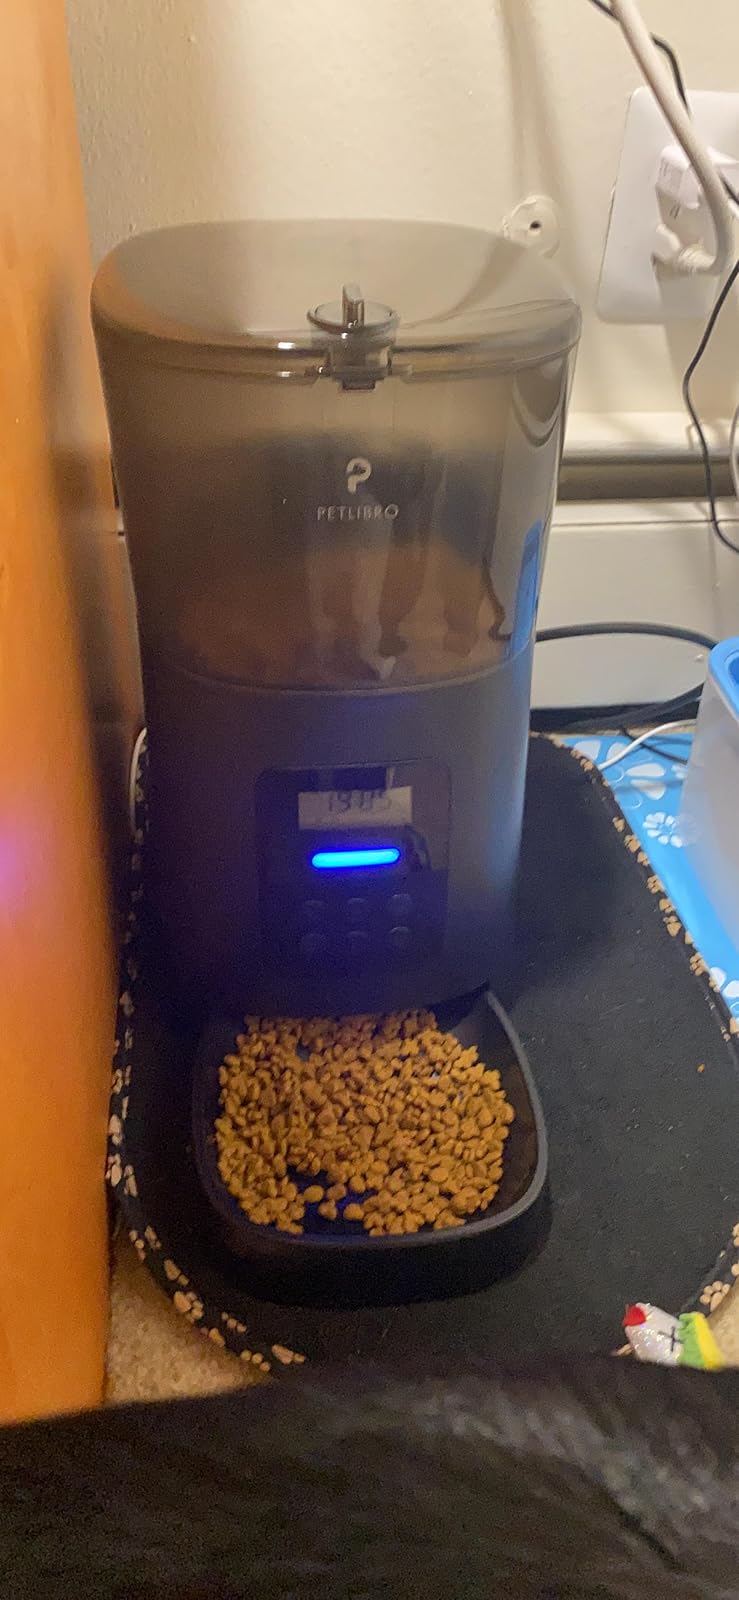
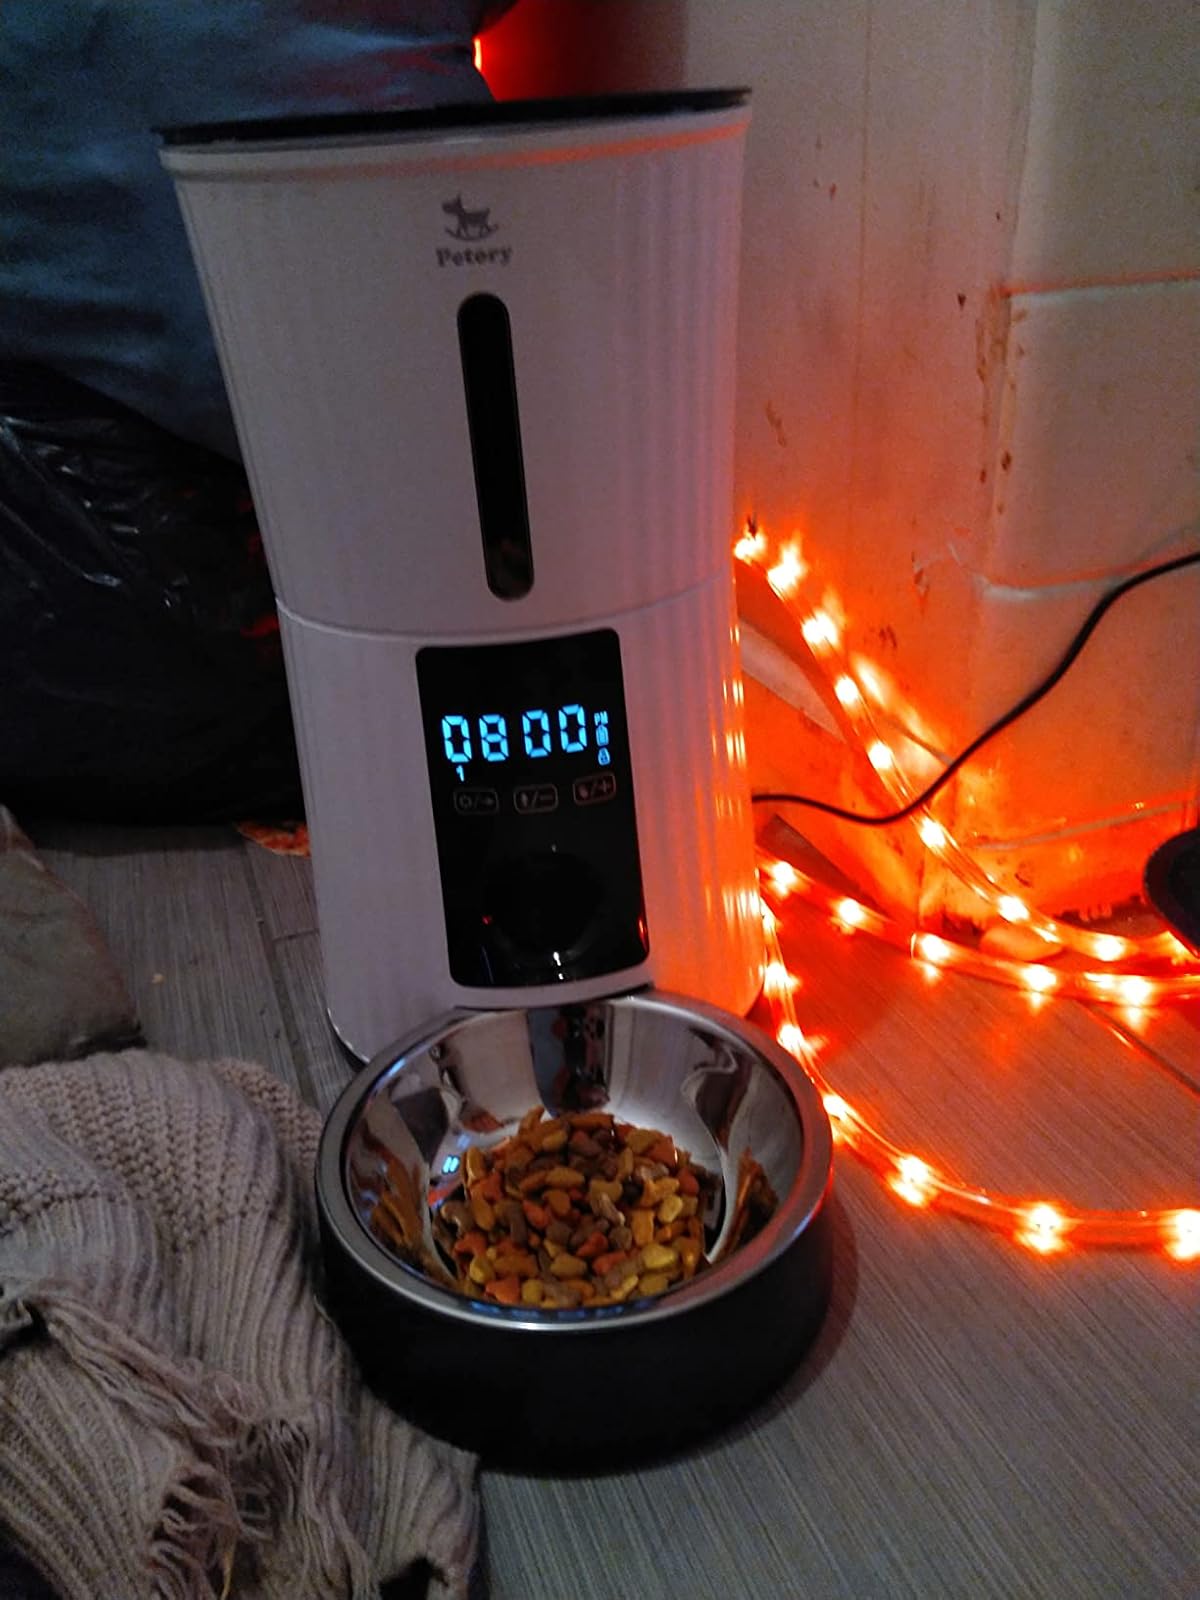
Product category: items_feeder
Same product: no